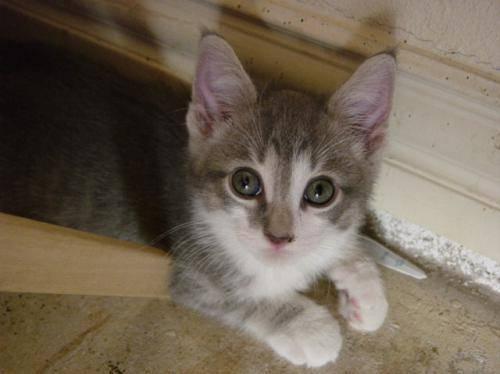
cat